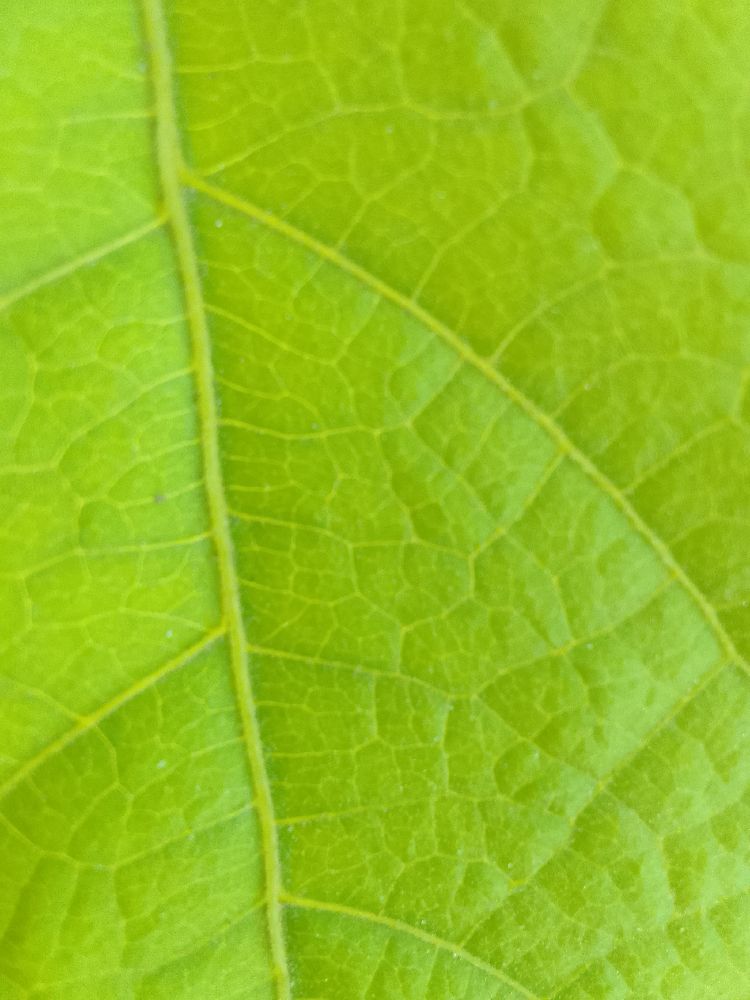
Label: healthy